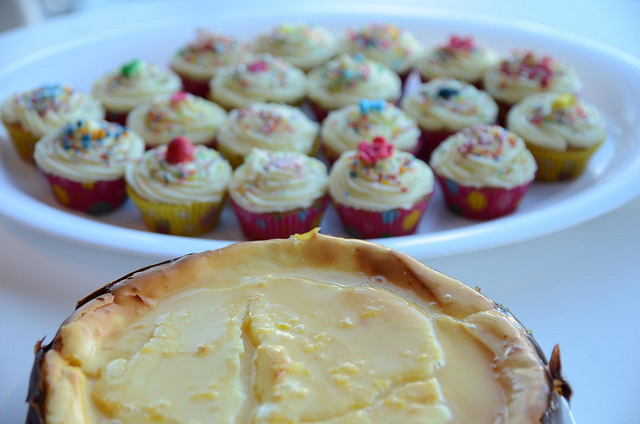
user: Given an image and a question. Answer the question in a short answer. Question: What can you eat after dinner is over? Short Answer:
assistant: cupcake